Arion (manga)

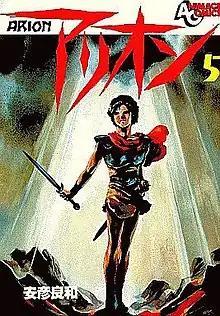
Fifth volume cover, published in 1985.

is a Japanese manga series written and illustrated by Yoshikazu Yasuhiko, published in Tokuma Shoten's manga magazine "Monthly Comic Ryū" from May 1979 to November 1984, with its chapters collected in five volumes. A young man kidnapped by Hades as a child and raised to believe that his mother was blinded by Zeus and that killing the ruler of Mount Olympus will cure her.